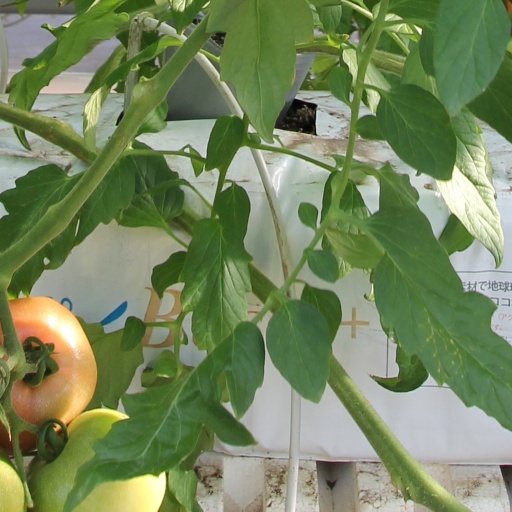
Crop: tomato